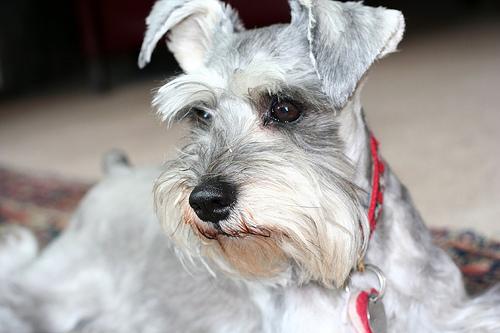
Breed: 2342-n000102-miniature_schnauzer